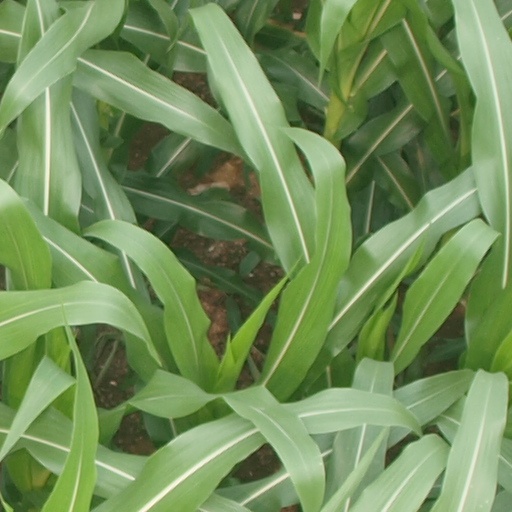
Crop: maize; corn